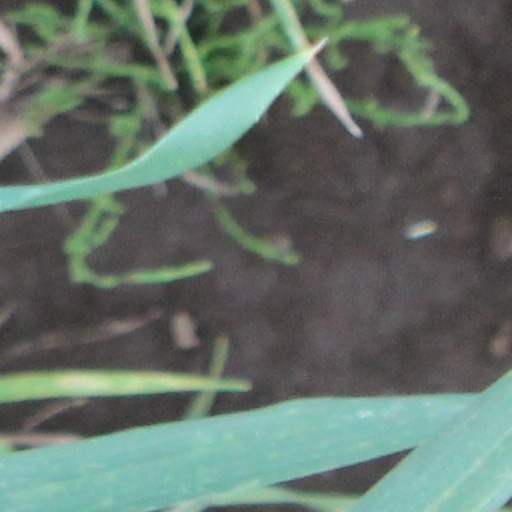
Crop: wheat